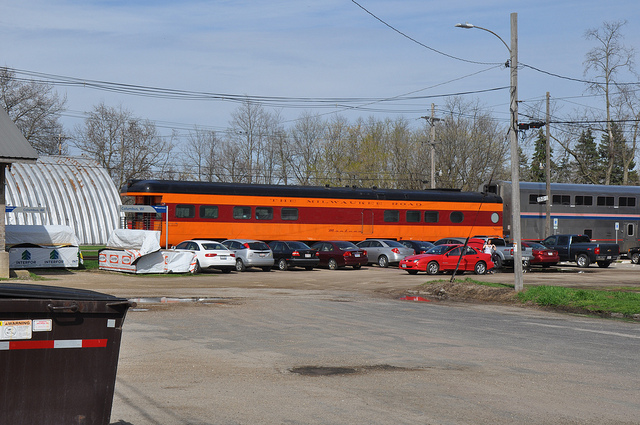
Cars are parked by a large orange train.

A bus and some cars that are parked in a lot.

A long passenger train traveling past a parking lot filled with cars.

A railroad train is stopped at a small commuter station.